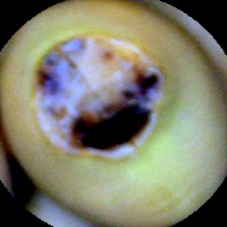
Label: Broken